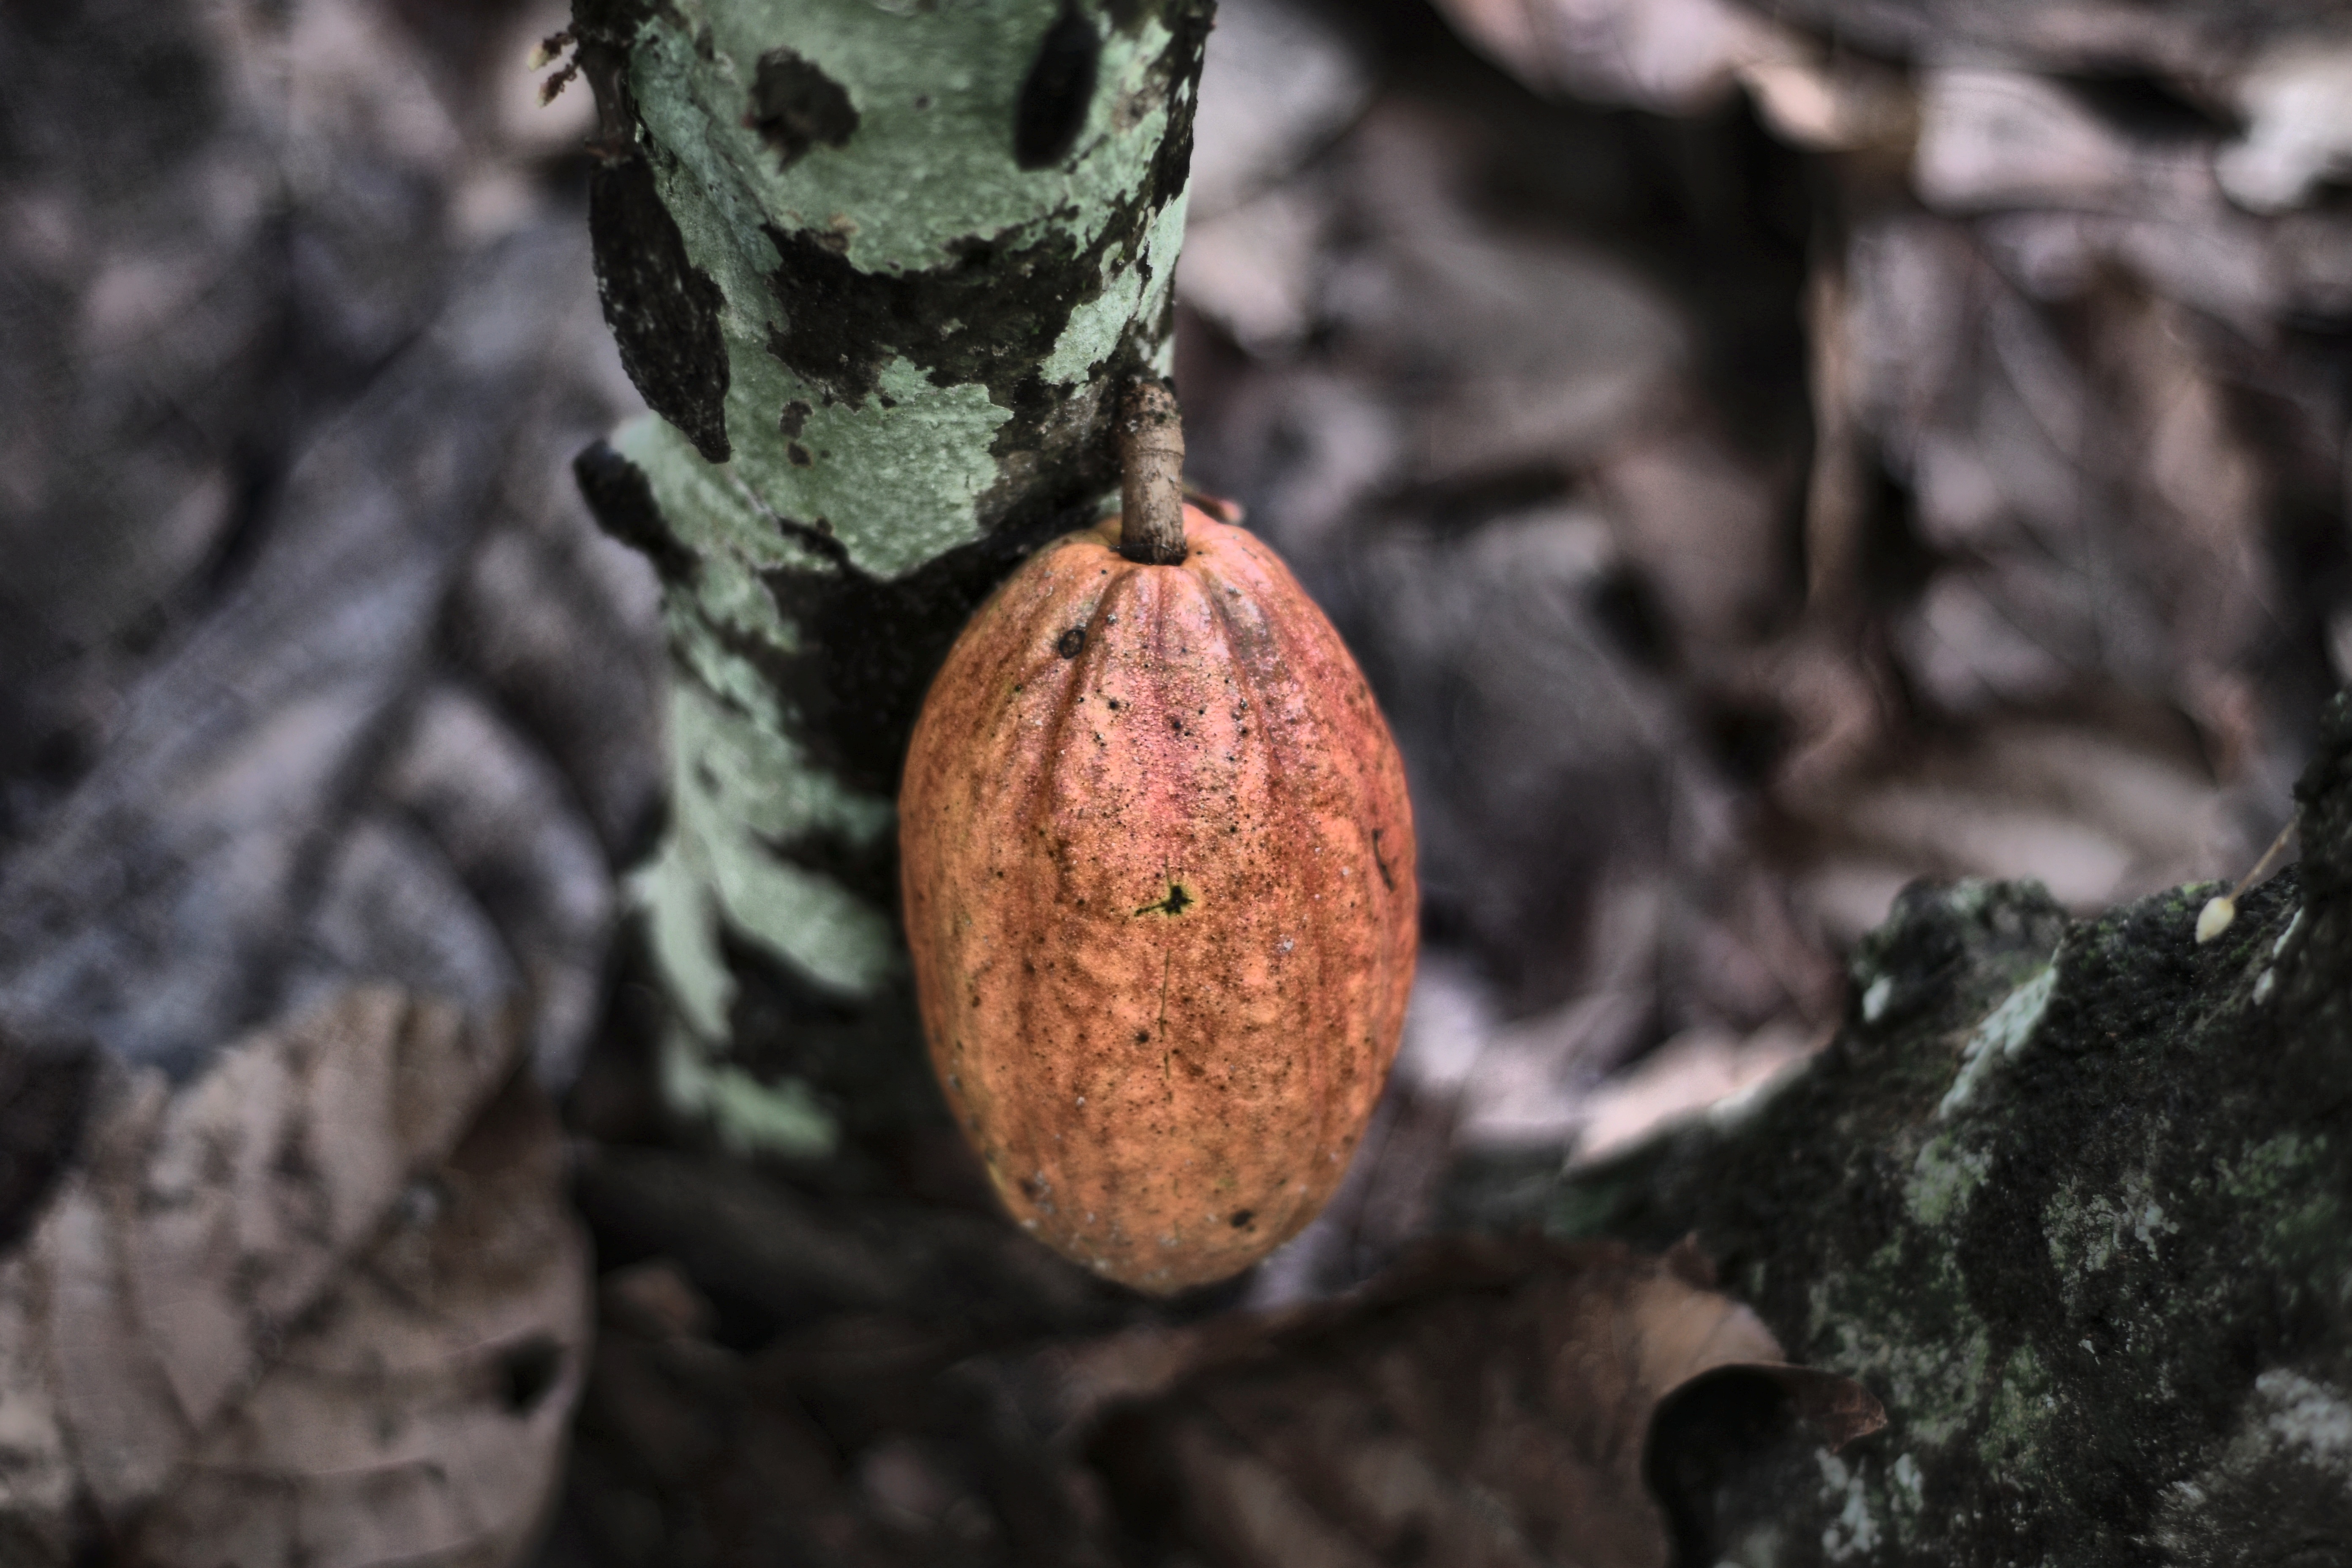
Maturity: mature
Variety: Amelonado